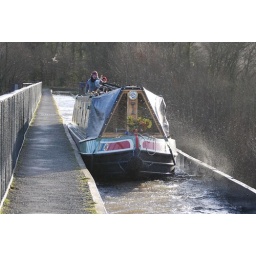
Narrow boat "Compass Rose" struggles to cross the Pontcysyllte aqueduct in high wind 180109 043